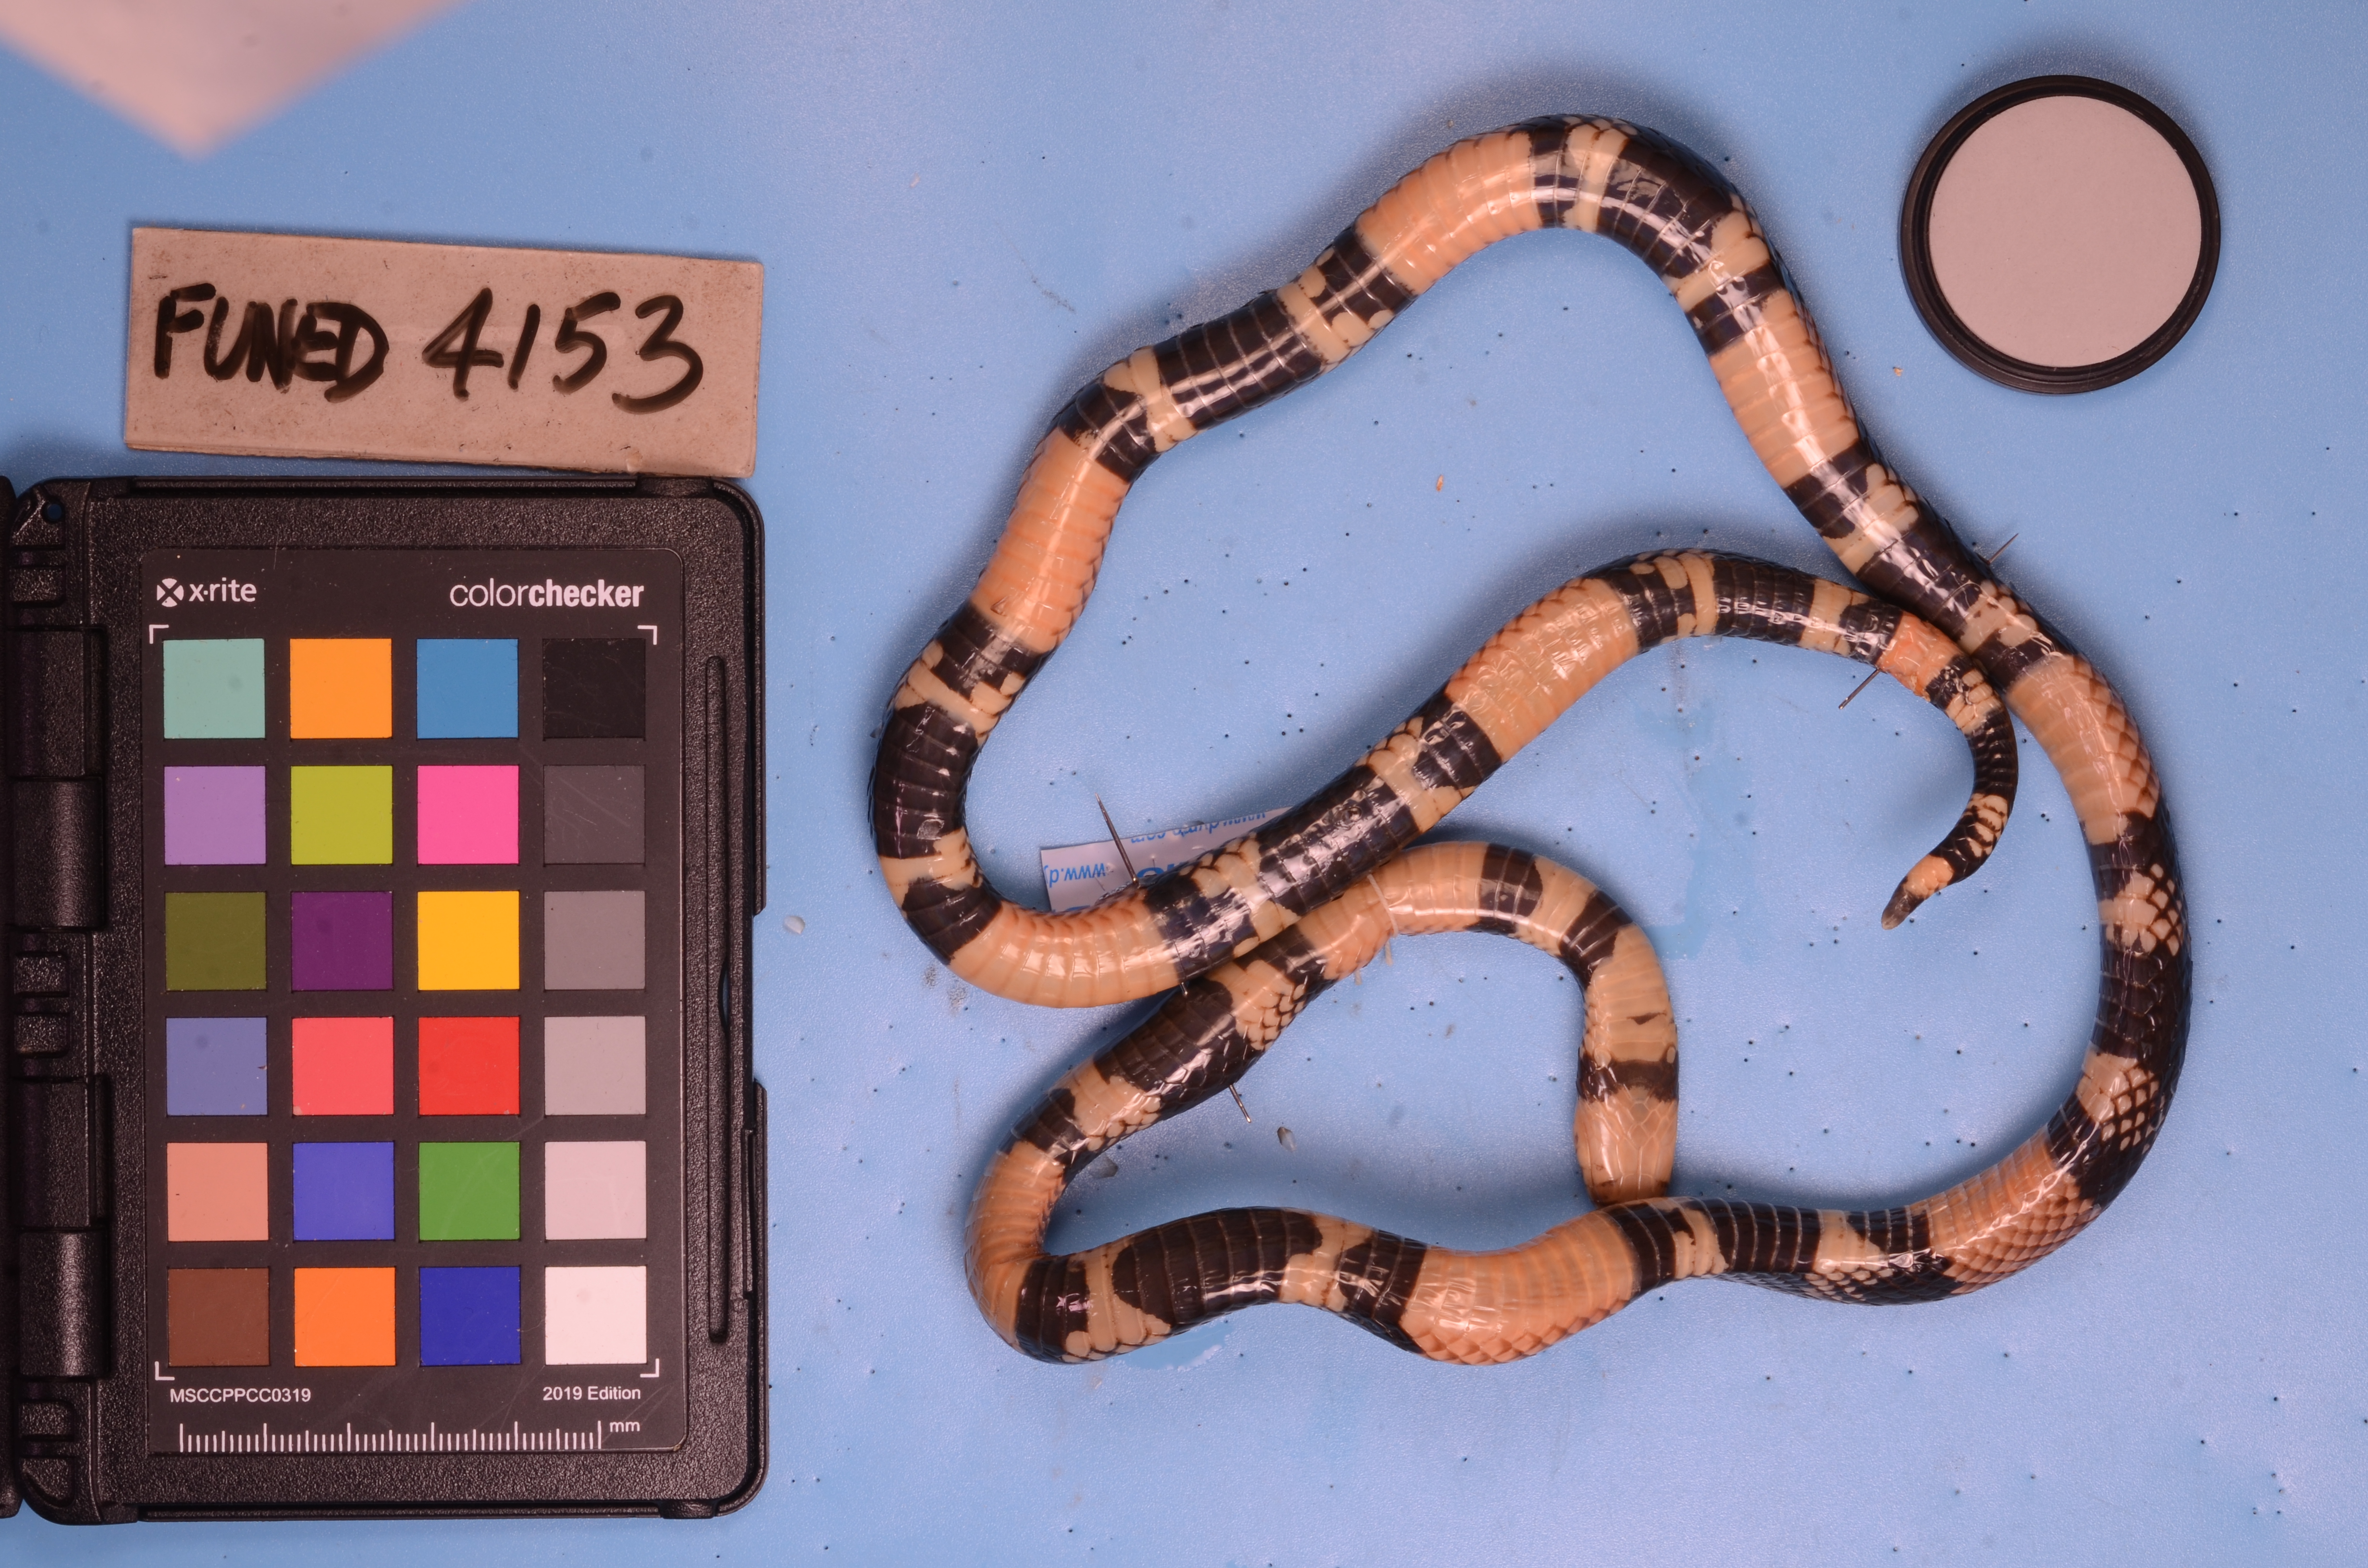
Species: Micrurus frontalis
View: ventral
Mimicry status: model